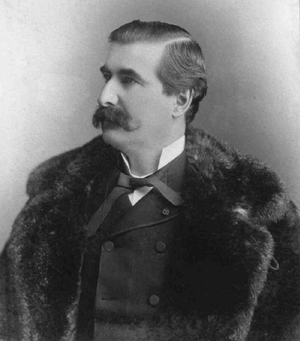
Honoré Mercier (15 octobre 1840 - 30 octobre 1894) était un avocat, un journaliste et un politicien du Québec, au Canada. Il fut premier ministre du Québec du 27 janvier 1887 au 21 décembre 1891, étant le chef du Parti libéral.
Honoré Mercier, né le 15 octobre 1840 à Saint-Athanase et décédé le 30 octobre 1894 à Montréal, est un avocat, un journaliste et un homme politique québécois. Il est le 9ᵉ premier ministre du Québec, fonction qu'il occupe du 29 janvier 1887 au 21 décembre 1891, sous la bannière du Parti libéral, et bâtonnier du Québec de 1886 à 1887. Il est le premier d'une suite de premiers ministres du Québec à parler d'autonomie provinciale et le premier à considérer l'indépendance du Québec. Pendant son mandat, Honoré Mercier a été élevé au titre de comte romain par le pape Léon XIII.
Bonaventure est une circonscription électorale provinciale du Québec située dans la région de la Gaspésie–Îles-de-la-Madeleine.
Saint-Hyacinthe est une circonscription électorale provinciale située autour de la ville de Saint-Hyacinthe en Montérégie. La circonscription fut celle d'Honoré Mercier, 9ᵉ premier ministre du Québec.
Le bâtonnier du Québec, ou la bâtonnière du Québec, est un poste décerné à un avocat démocratiquement élu par ses pairs dont la fonction est d'exercer un droit de surveillance général sur les affaires du Barreau du Québec. Le bâtonnier du Québec est le président du Barreau du Québec, représente l'ensemble des avocats québécois et assure l'intégrité de leur profession. Cette fonction est toujours accompagnée de deux vice-présidents, élus par le Conseil d'administration.